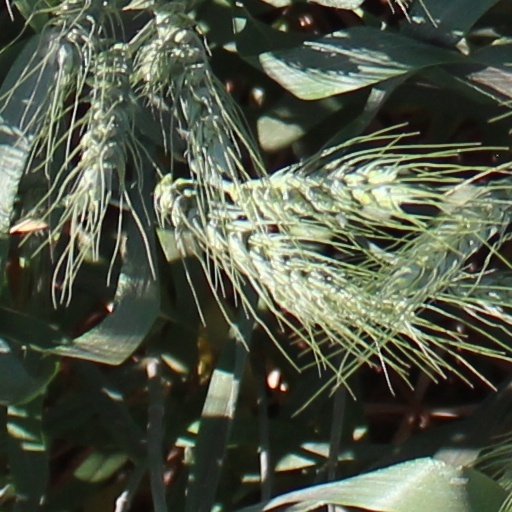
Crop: wheat